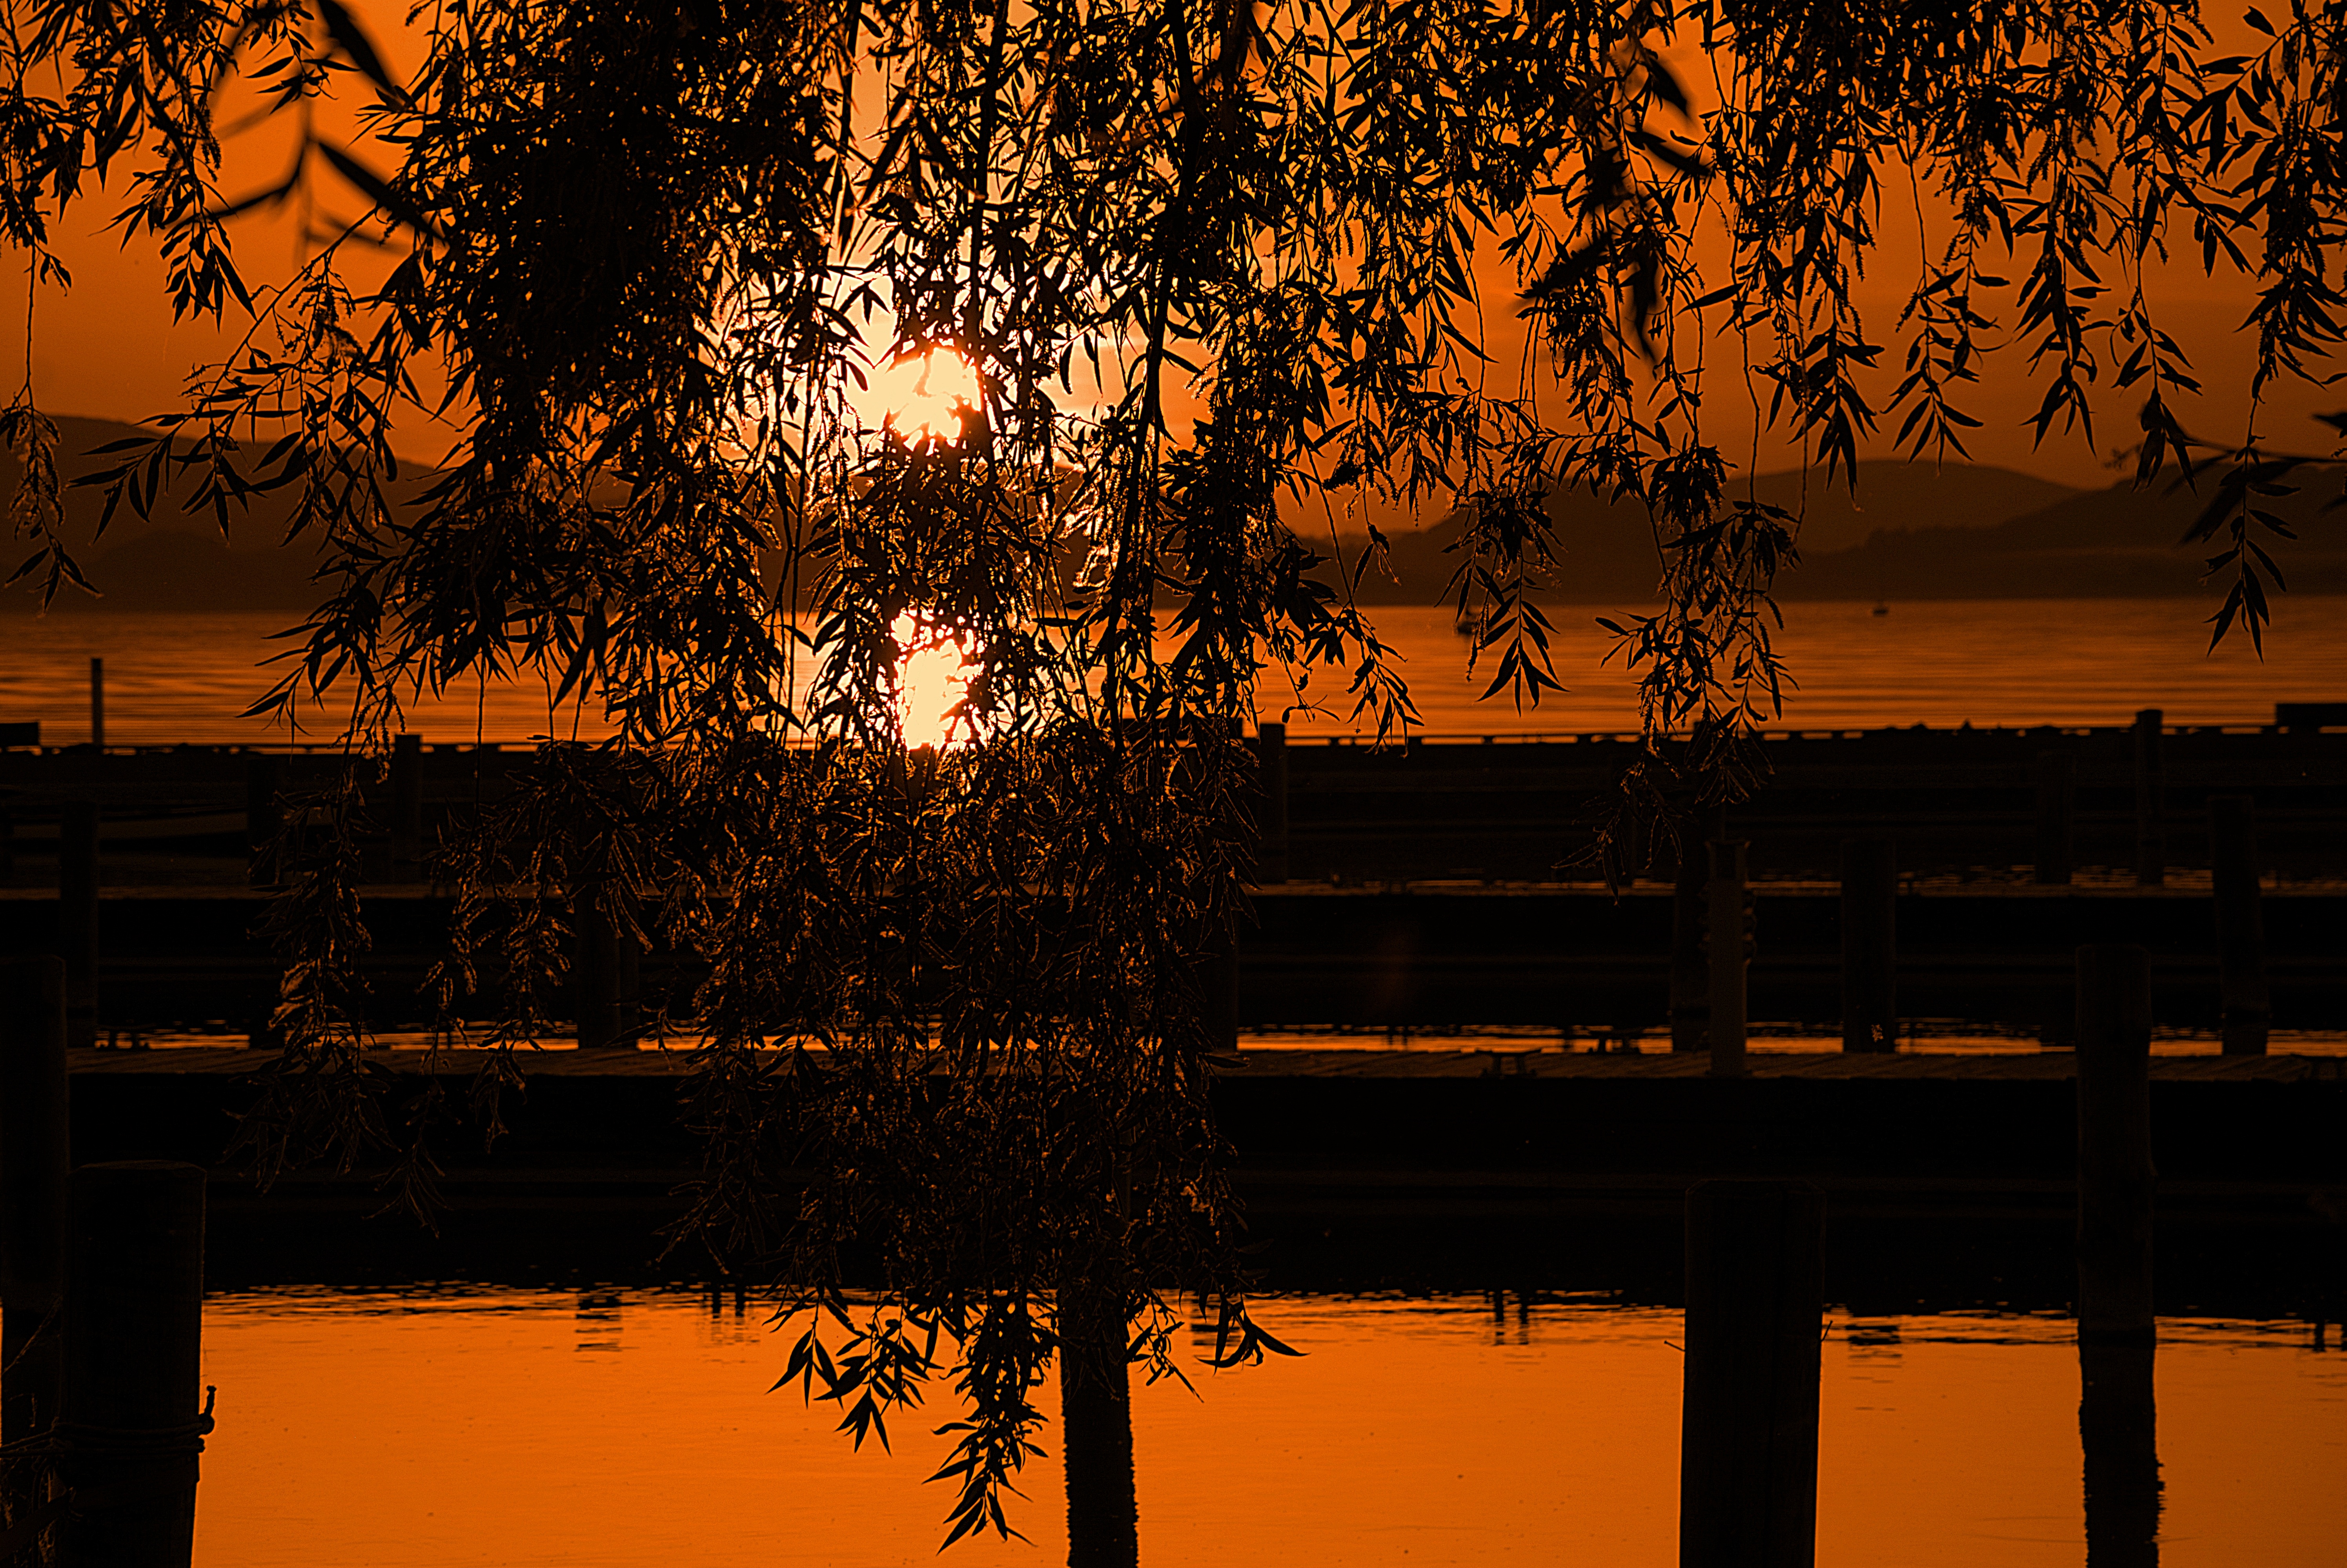
tree, nature, branch, sun, sunrise, sunset, night, sunlight, morning, leaf, dawn, dusk, evening, reflection, autumn, afterglow, lake balaton, atmospheric phenomenon